Smithfield, Dublin

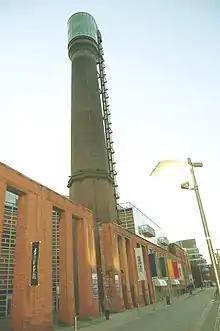
Chimney with observation decks in Smithfield

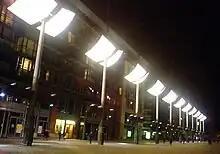
Smithfield Square evening.

Smithfield Market was laid out in its current form in the mid-17th century as a marketplace close to the site of the former Oxmantown Green. It remained mainly a market and commercial area with one of the few aristocratic houses in the area being for the Thomas Taylour, 1st Earl of Bective and constructed in 1738 however he ultimately moved on to a more fashionable at 17 Rutland Square later in the century.